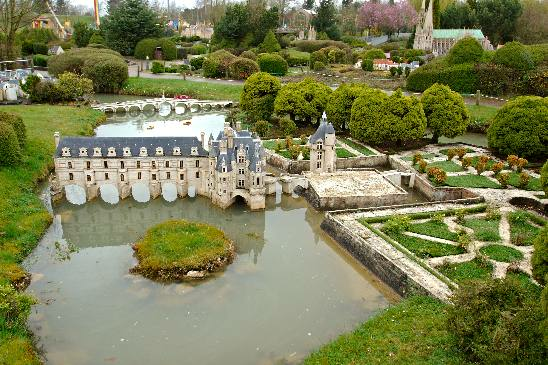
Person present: No